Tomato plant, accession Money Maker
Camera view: vertical (180 deg); turntable rotation: 180 degrees
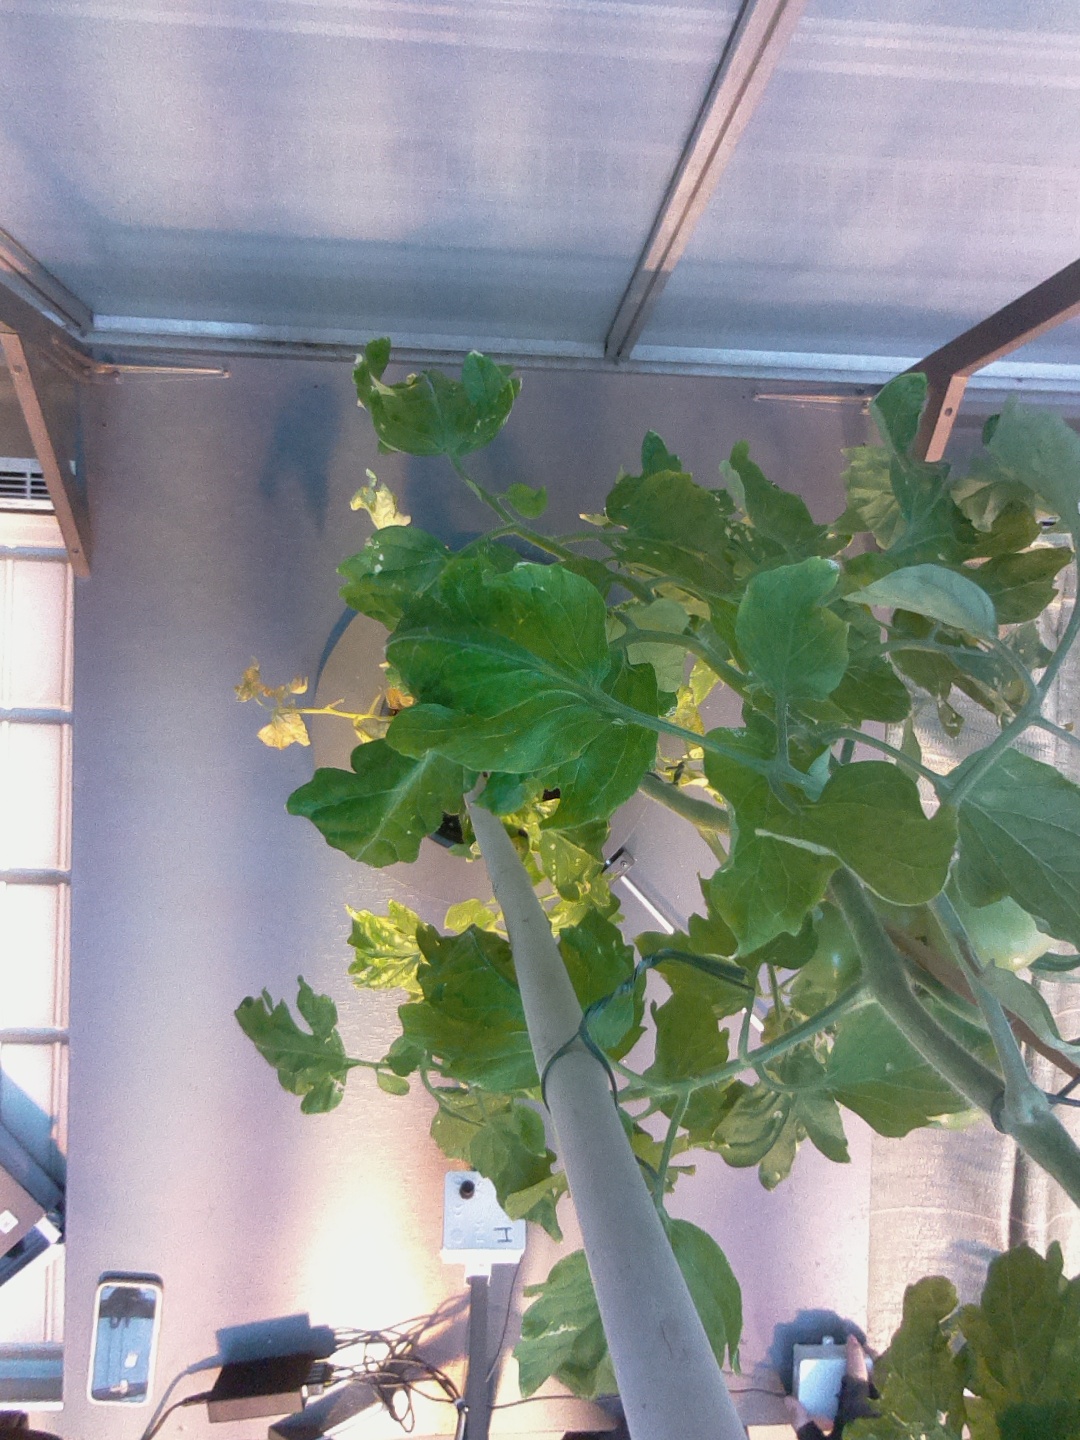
BBCH growth stage 76: 60%-70% of final fruit size